History of Proto-Slavic

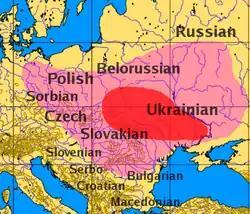
Historical distribution of the Slavic languages. The larger shaded area is the Prague-Penkov-Kolochin complex of cultures of the sixth to seventh centuries, likely corresponding to the spread of Slavic-speaking tribes of the time. The smaller shaded area indicates the core area of Slavic river names (after .

In proto-historical times, the Slavic homeland experienced intrusions of foreign elements. Beginning from 500 BC to AD 200, the Scythians and then the Sarmatians expanded their control into the forest steppe. A few Eastern Iranian loan words, especially relating to religious and cultural practices, have been seen as evidence of cultural influences. Subsequently, loan words of Germanic origin also appear. This is connected to the movement of east Germanic groups into the Vistula basin, and subsequently to the middle Dnieper basin, associated with the appearance of the Przeworsk and Chernyakhov cultures, respectively.